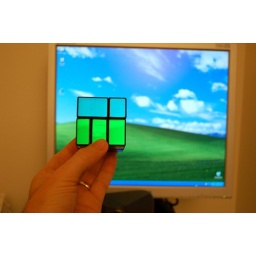
Nature of Wander (bandaged mirror blocks in blue and green mirror) in front of the Windows default background for XP